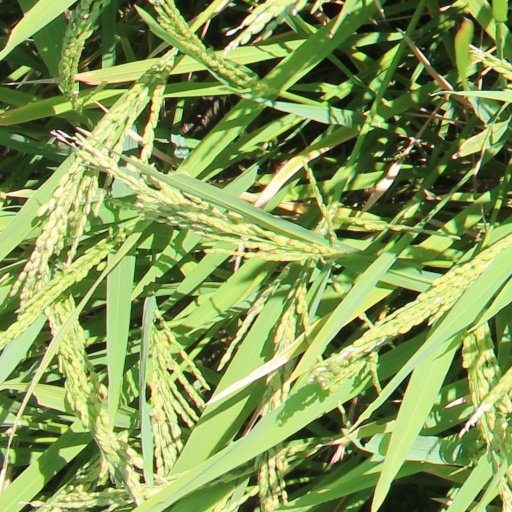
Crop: rice